W.W. Kington House

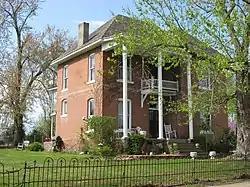

The W. W. Kington House, at 109 Crooked St. in Mortons Gap, Kentucky, was built in 1911. It was listed on the National Register of Historic Places in 1988.